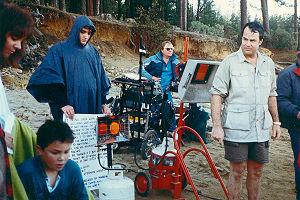
The Great Outdoors est une comédie américaine réalisée par Howard Deutch et produite par John Hughes, sortie en 1988.